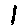
Label: 1